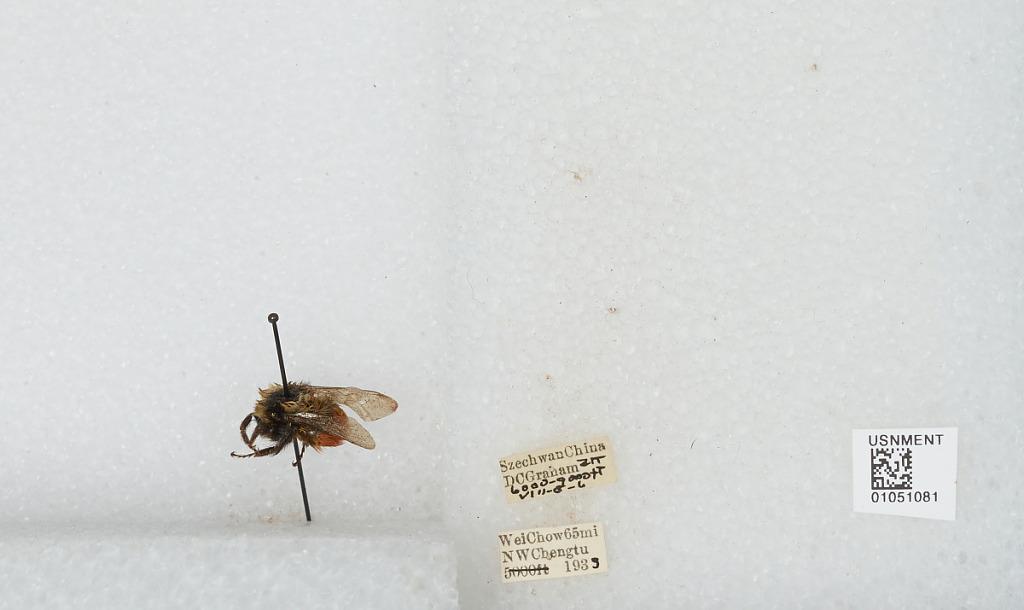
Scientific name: Bombus sp.
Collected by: D. Graham
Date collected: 1933-8-5
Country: China
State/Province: Sichuan
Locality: Wei Chow 65 mi NW Chengdu